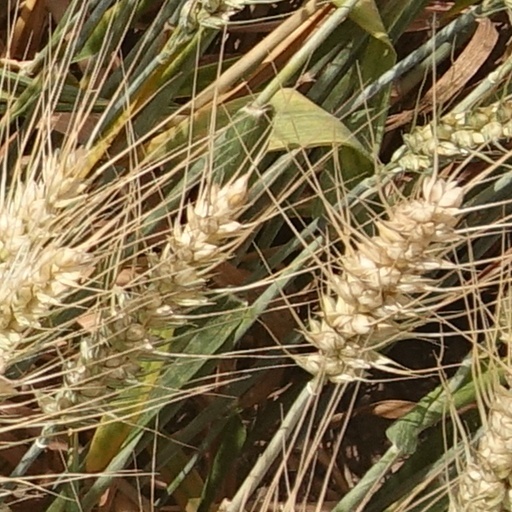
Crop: wheat